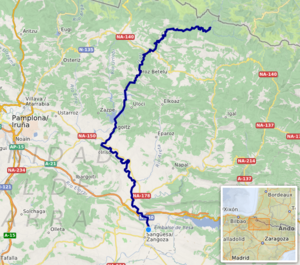
carte réalisée sur umap.
L'Iratiko erreka est un affluent droit de l'Aragon à Sangüesa en Navarre. Il naît dans la forêt d'Iraty, puis alimente trois lacs situés à plus de 1 000 m, et la retenue d'eau d'Itoiz, avant de rejoindre l'Aragon.